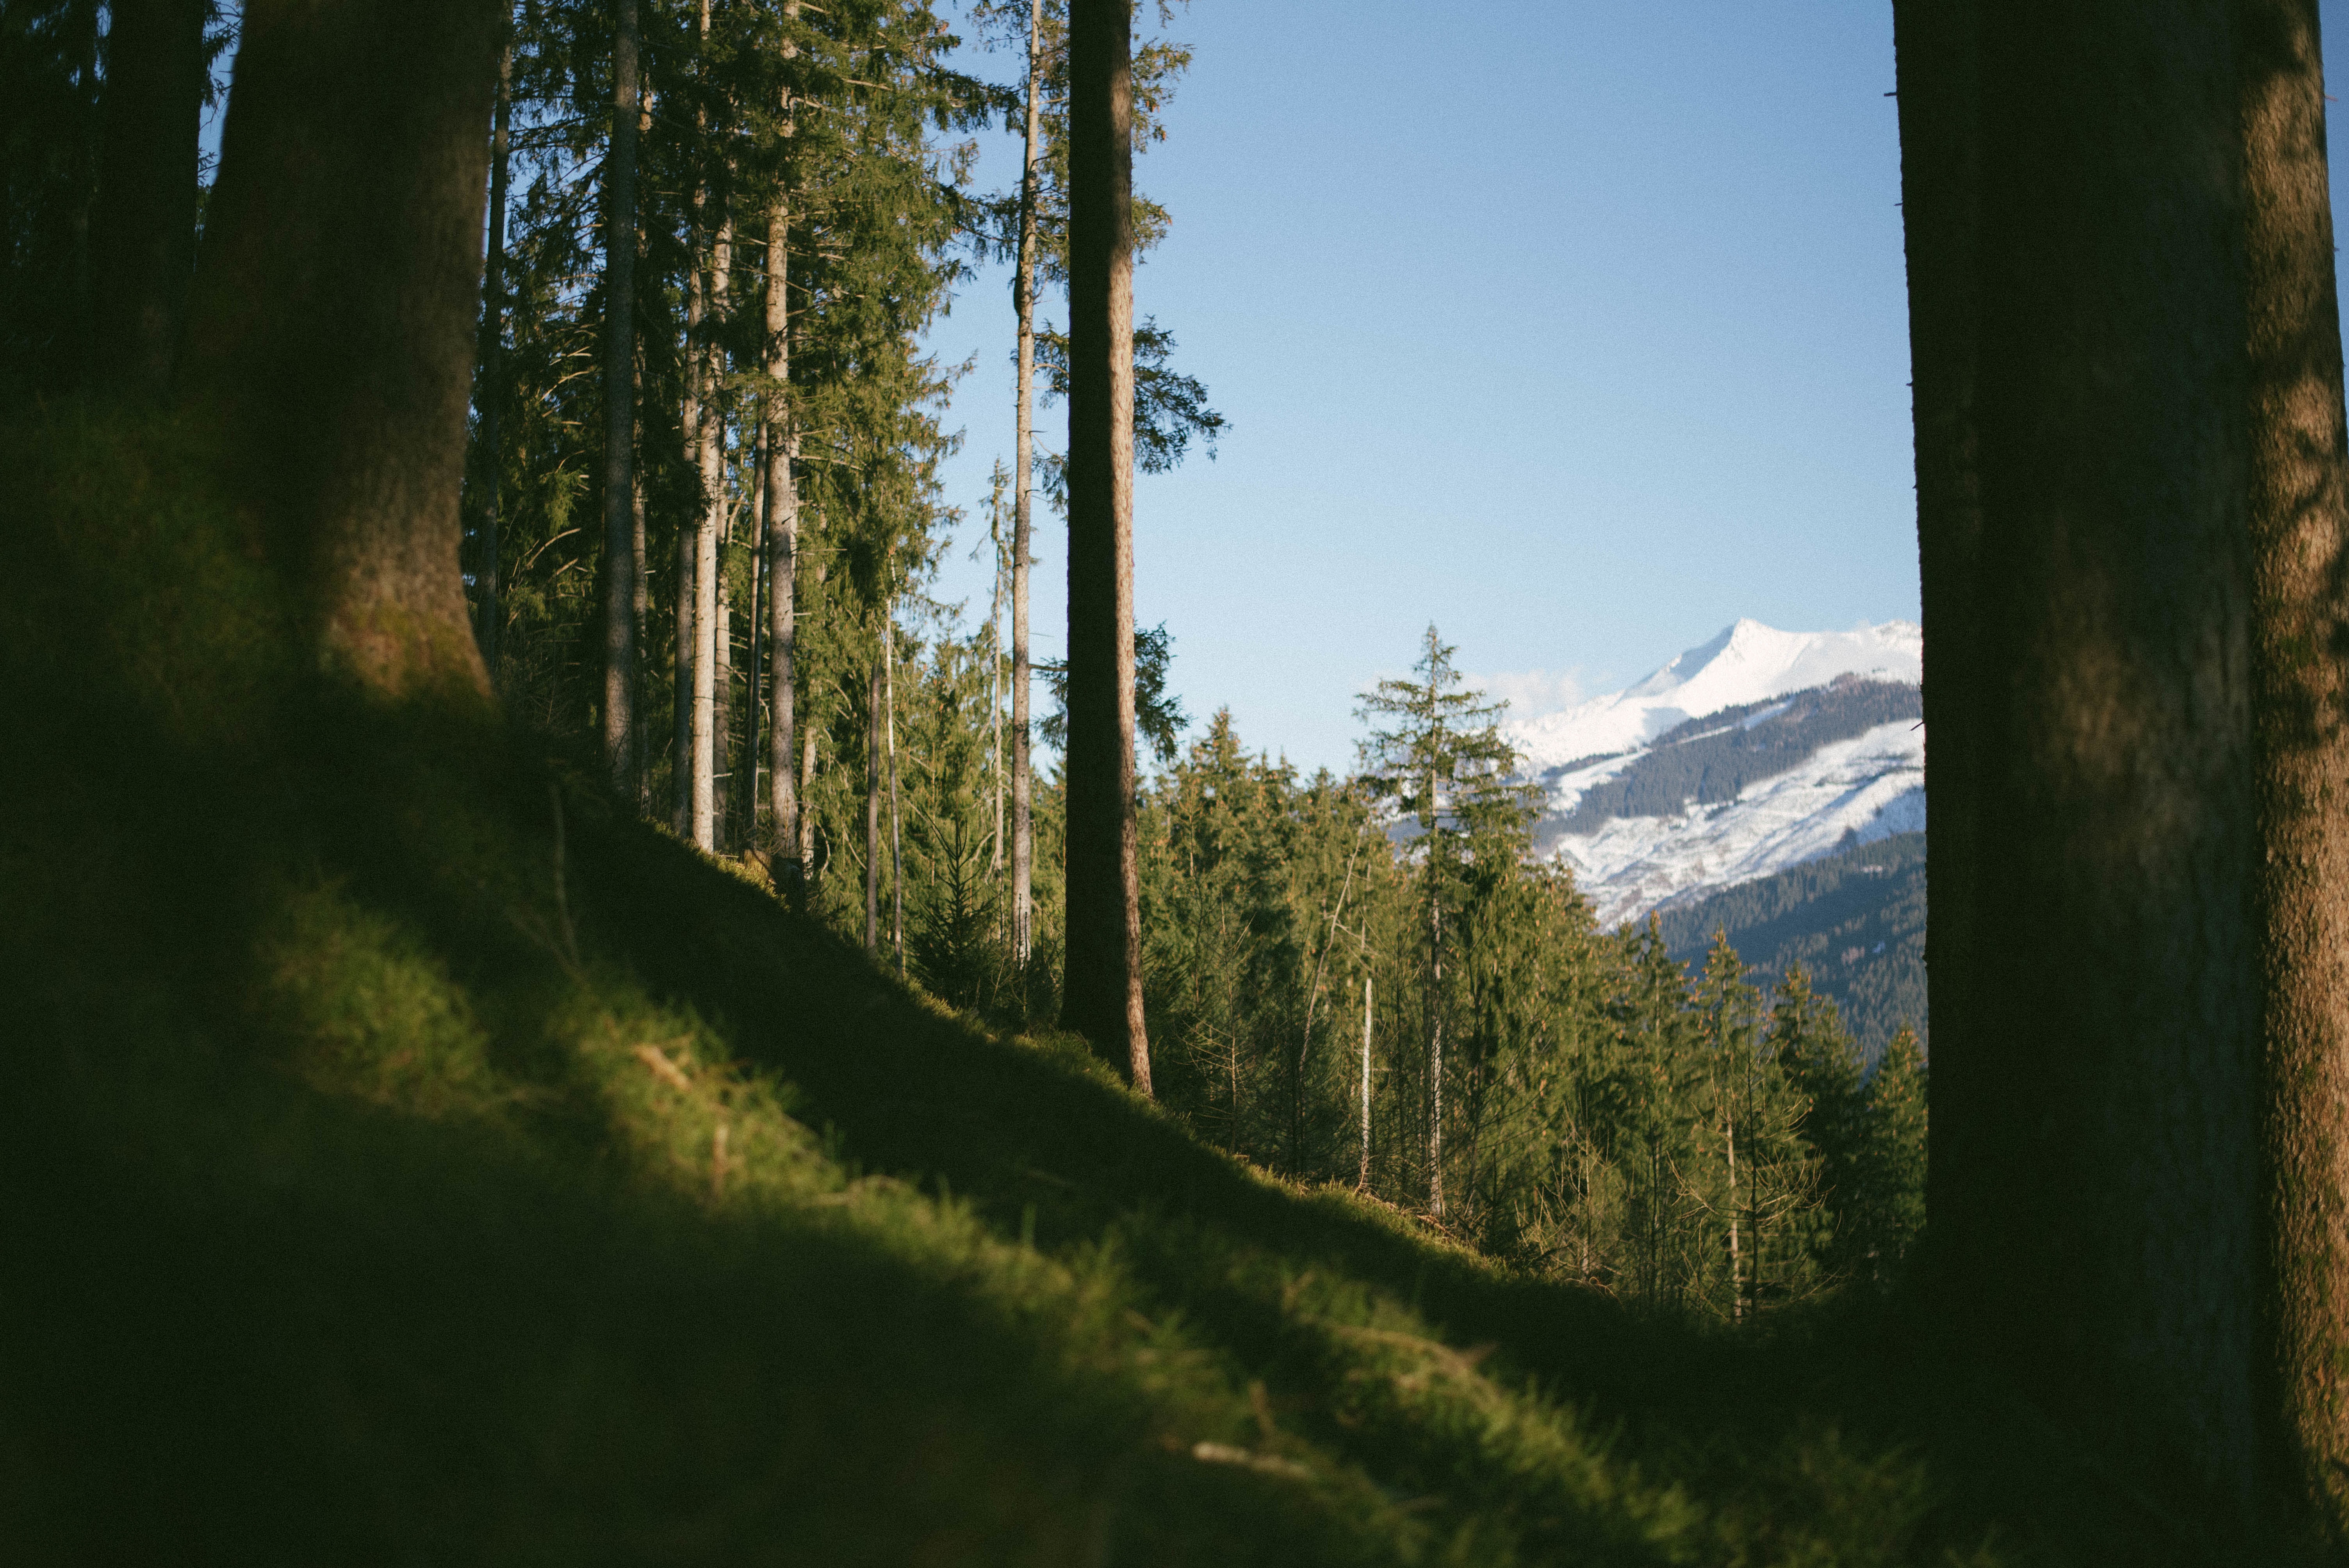
tree, nature, forest, wilderness, mountain, plant, wood, sunlight, morning, leaf, hill, mountain range, green, reflection, autumn, woodland, habitat, ecosystem, natural environment, geographical feature, atmospheric phenomenon, woody plant, mountainous landforms